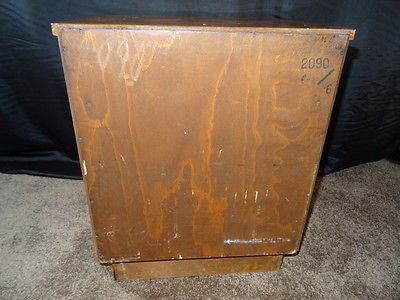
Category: cabinet